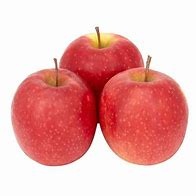
Label: apple